Time in Vermont

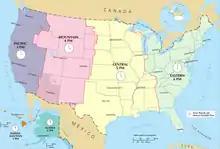
United States time zones

The IANA time zone database identifier for Vermont is "America/New_York".